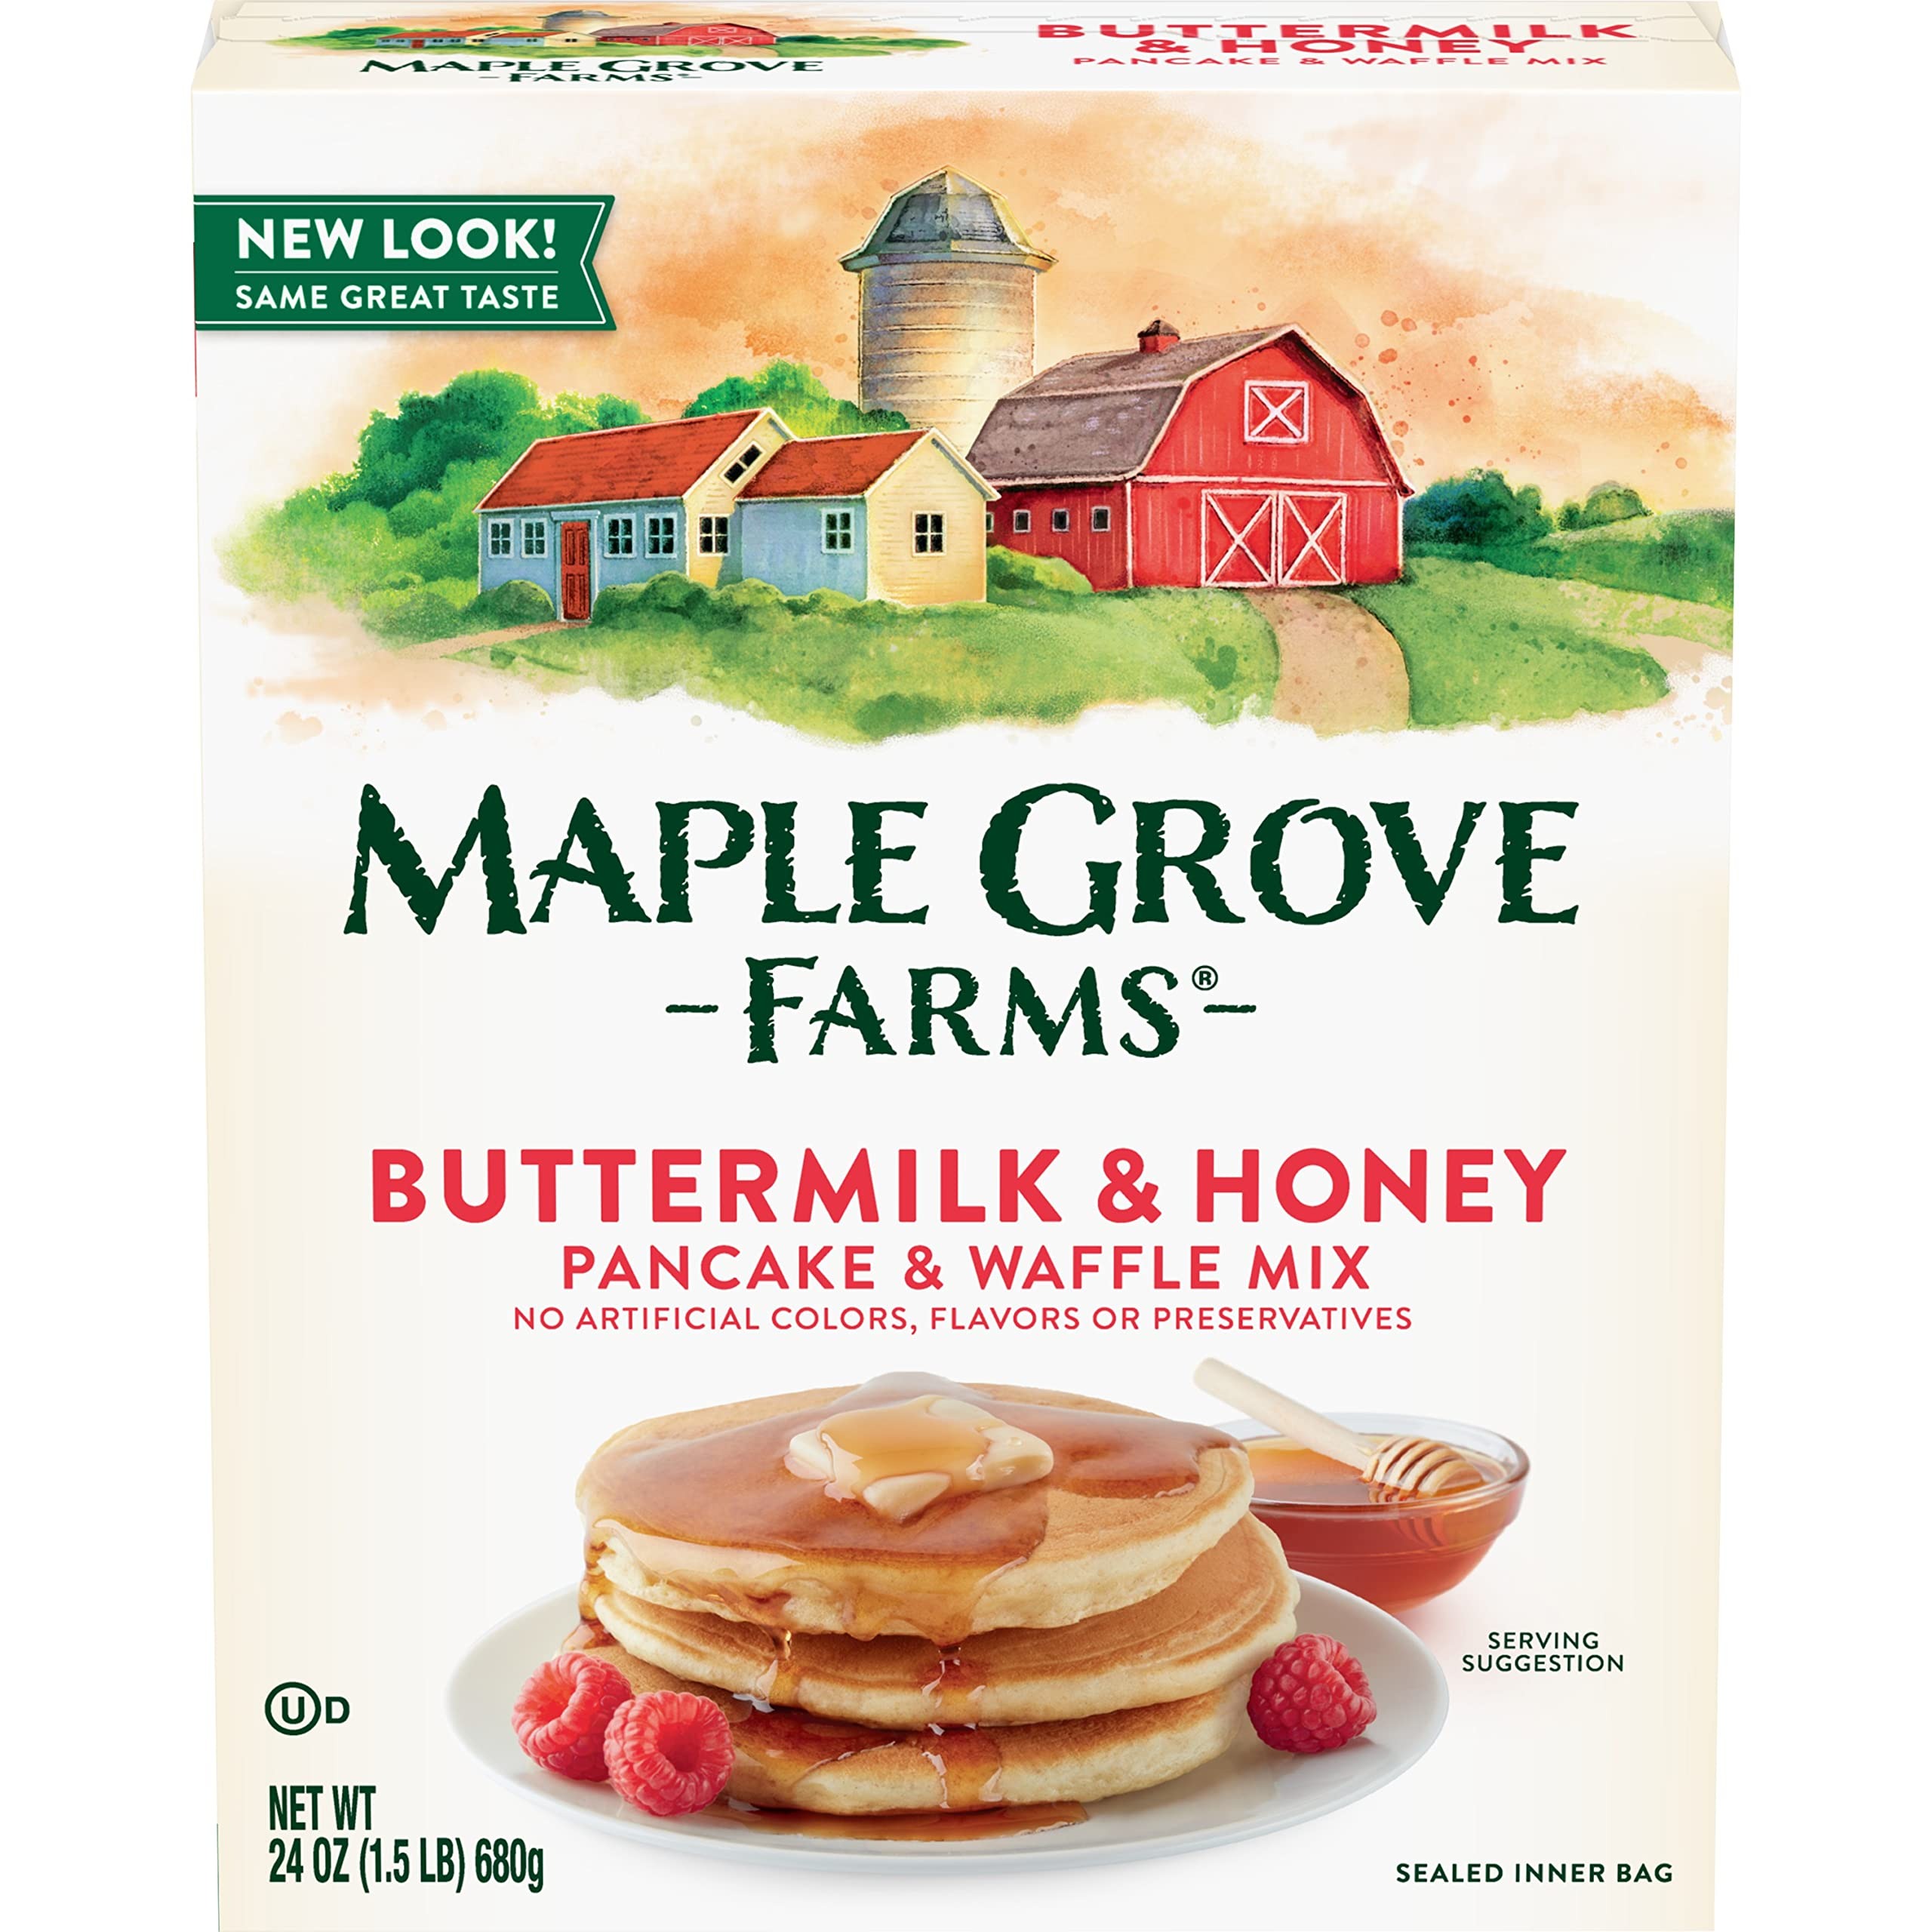
Item Name: Maple Grove Farms Pancake & Waffle Mix, Buttermilk & Honey, 24 Ounce
Bullet Point: Kosher
Product Description: Save on maple grove honey & buttermilk pancake & waffle mix (6x24 oz). Buttermilk & honey pancake and waffle mix is all natural with no artificial color, flavor or preservatives added. It is a superior blend of wheat and graham flour with buttermilk and honey. . (note: description is informational only. Please refer to the actual ingredients and manufacturer's website prior to use. If you have any health questions please consult your medical provider. )
Value: 24.0
Unit: Ounce

Price: 13.515